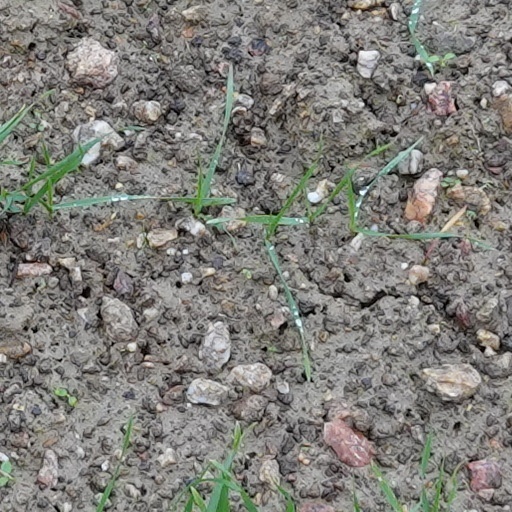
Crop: wheat